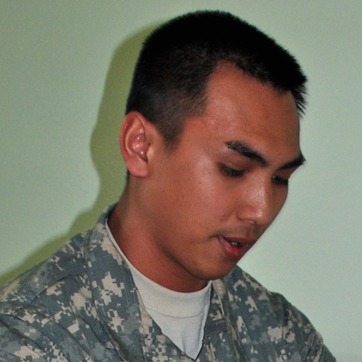
Material: skin